(386723) 2009 YE7

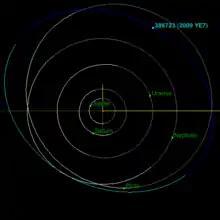
The orbit of compared to Pluto and Neptune

is a classical Kuiper belt object: Its orbit is not controlled by an orbital resonance with Neptune, similar to 15760 Albion, but with a much greater orbital eccentricity and inclination. It completes one orbit around the Sun in just over 247 Earth years, at an average distance of about 44 AU. It came to perihelion around 1868, and to aphelion in 2015. It is currently about 50.7 AU from the Sun, and will again return to perihelion around 2163.